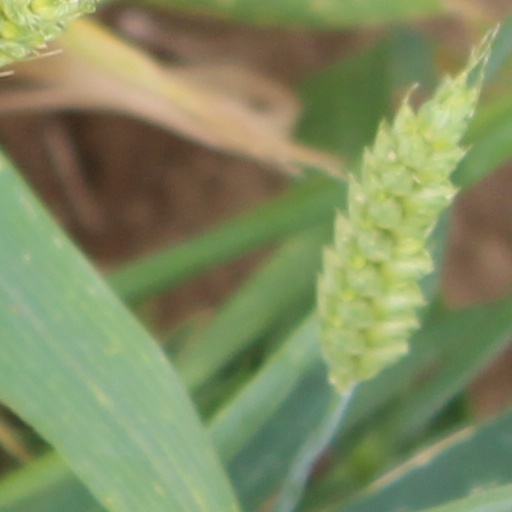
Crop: wheat